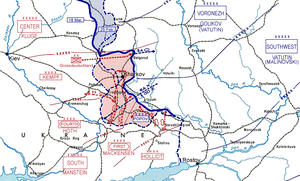
Erich von Lewinski, connu sous son nom d'adoption d’Erich von Manstein, est un militaire allemand, né le 24 novembre 1887 à Berlin et mort le 9 juin 1973 à Irschenhausen en Bavière. Il a atteint le grade de Generalfeldmarschall pendant la Seconde Guerre mondiale.
La troisième bataille de Kharkov est une contre-attaque allemande menée par le groupe d'armées Sud allemand contre l'Armée rouge autour de la ville de Kharkov entre le 19 février et le 15 mars 1943. Les Allemands nomment ces opérations la campagne du Donets et les Soviétiques les opérations du Donbass et de Kharkov. La contre-attaque allemande conduisit à la destruction d'environ 52 divisions soviétiques et à la reconquête des villes de Kharkov et de Belgorod.